DeLorean time machine

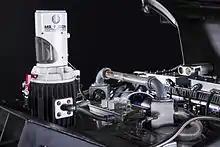
A replica of the DeLorean time machine's Mr. Fusion Home Energy Reactor

The Mr. Fusion Home Energy Reactor is the name of a power source used by the DeLorean time machine in the "Back to the Future" trilogy. It can be seen for the first time at the end of "Back to the Future" when Doc pulls into the McFly's driveway after a trip to the year 2015. It was a piece of technology he was only able to obtain due to his journey to 2015, which in the movie existed by then. It is a parody of Mr. Coffee machines, which were very popular at the time of filming. The appliance from which the prop was made was actually a Krups "Coffina" model coffee grinder.